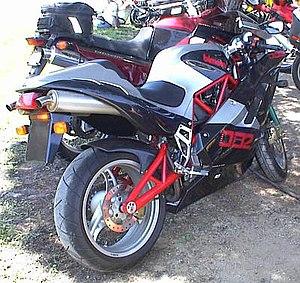
La DB2 est un modèle de motocyclette de la firme italienne Bimota.